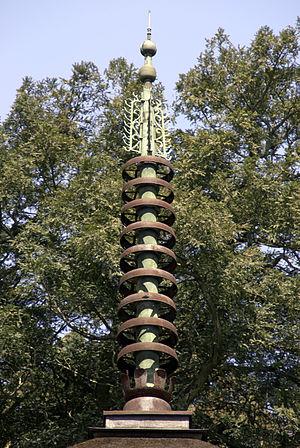
Le sōrin est l'arbre vertical au sommet d'une pagode japonaise, fait en pierre ou en bois. Le sōrin d'une pagode en bois est généralement en bronze et peut faire plus de 10 m de haut. Le sōrin est divisé en plusieurs sections possédant une signification symbolique et, dans son ensemble, représente lui-même une pagode.